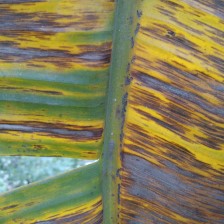
Label: sigatoka